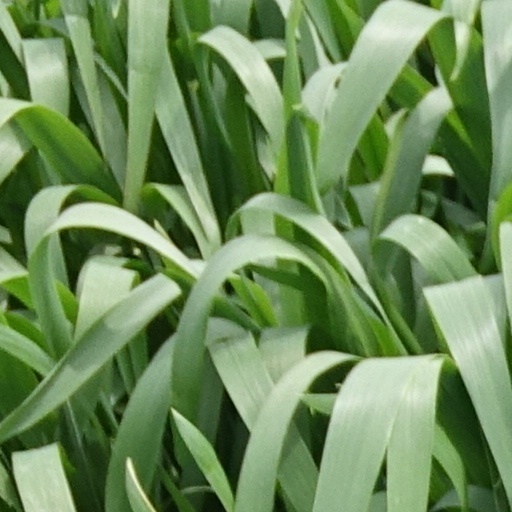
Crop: wheat